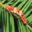
Label: caterpillar